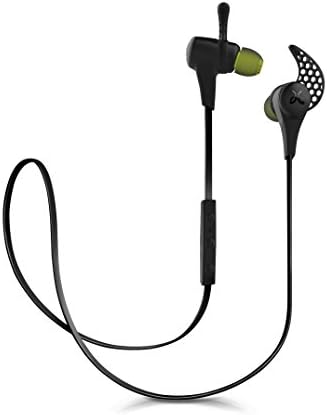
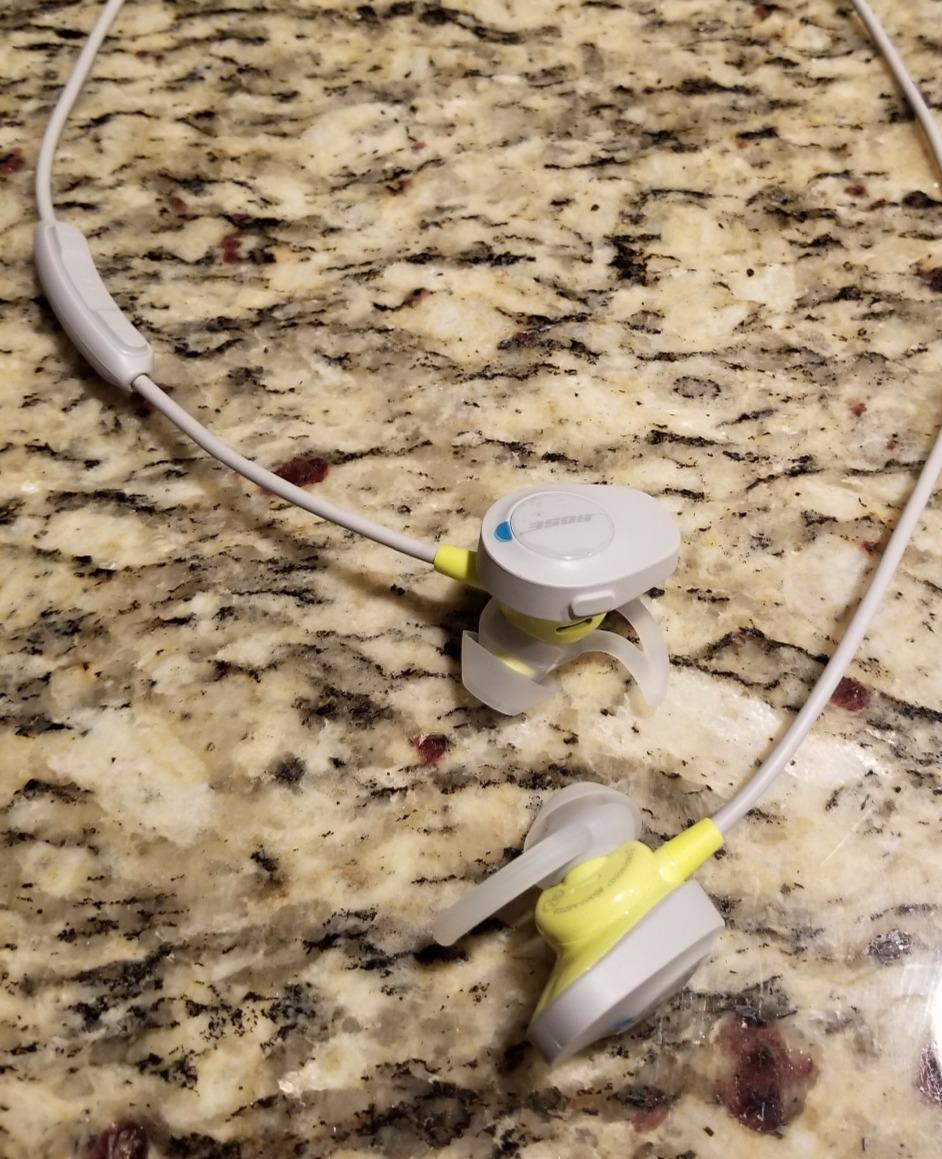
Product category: headphones
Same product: no